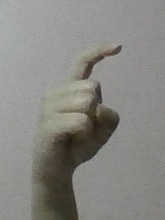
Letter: ra